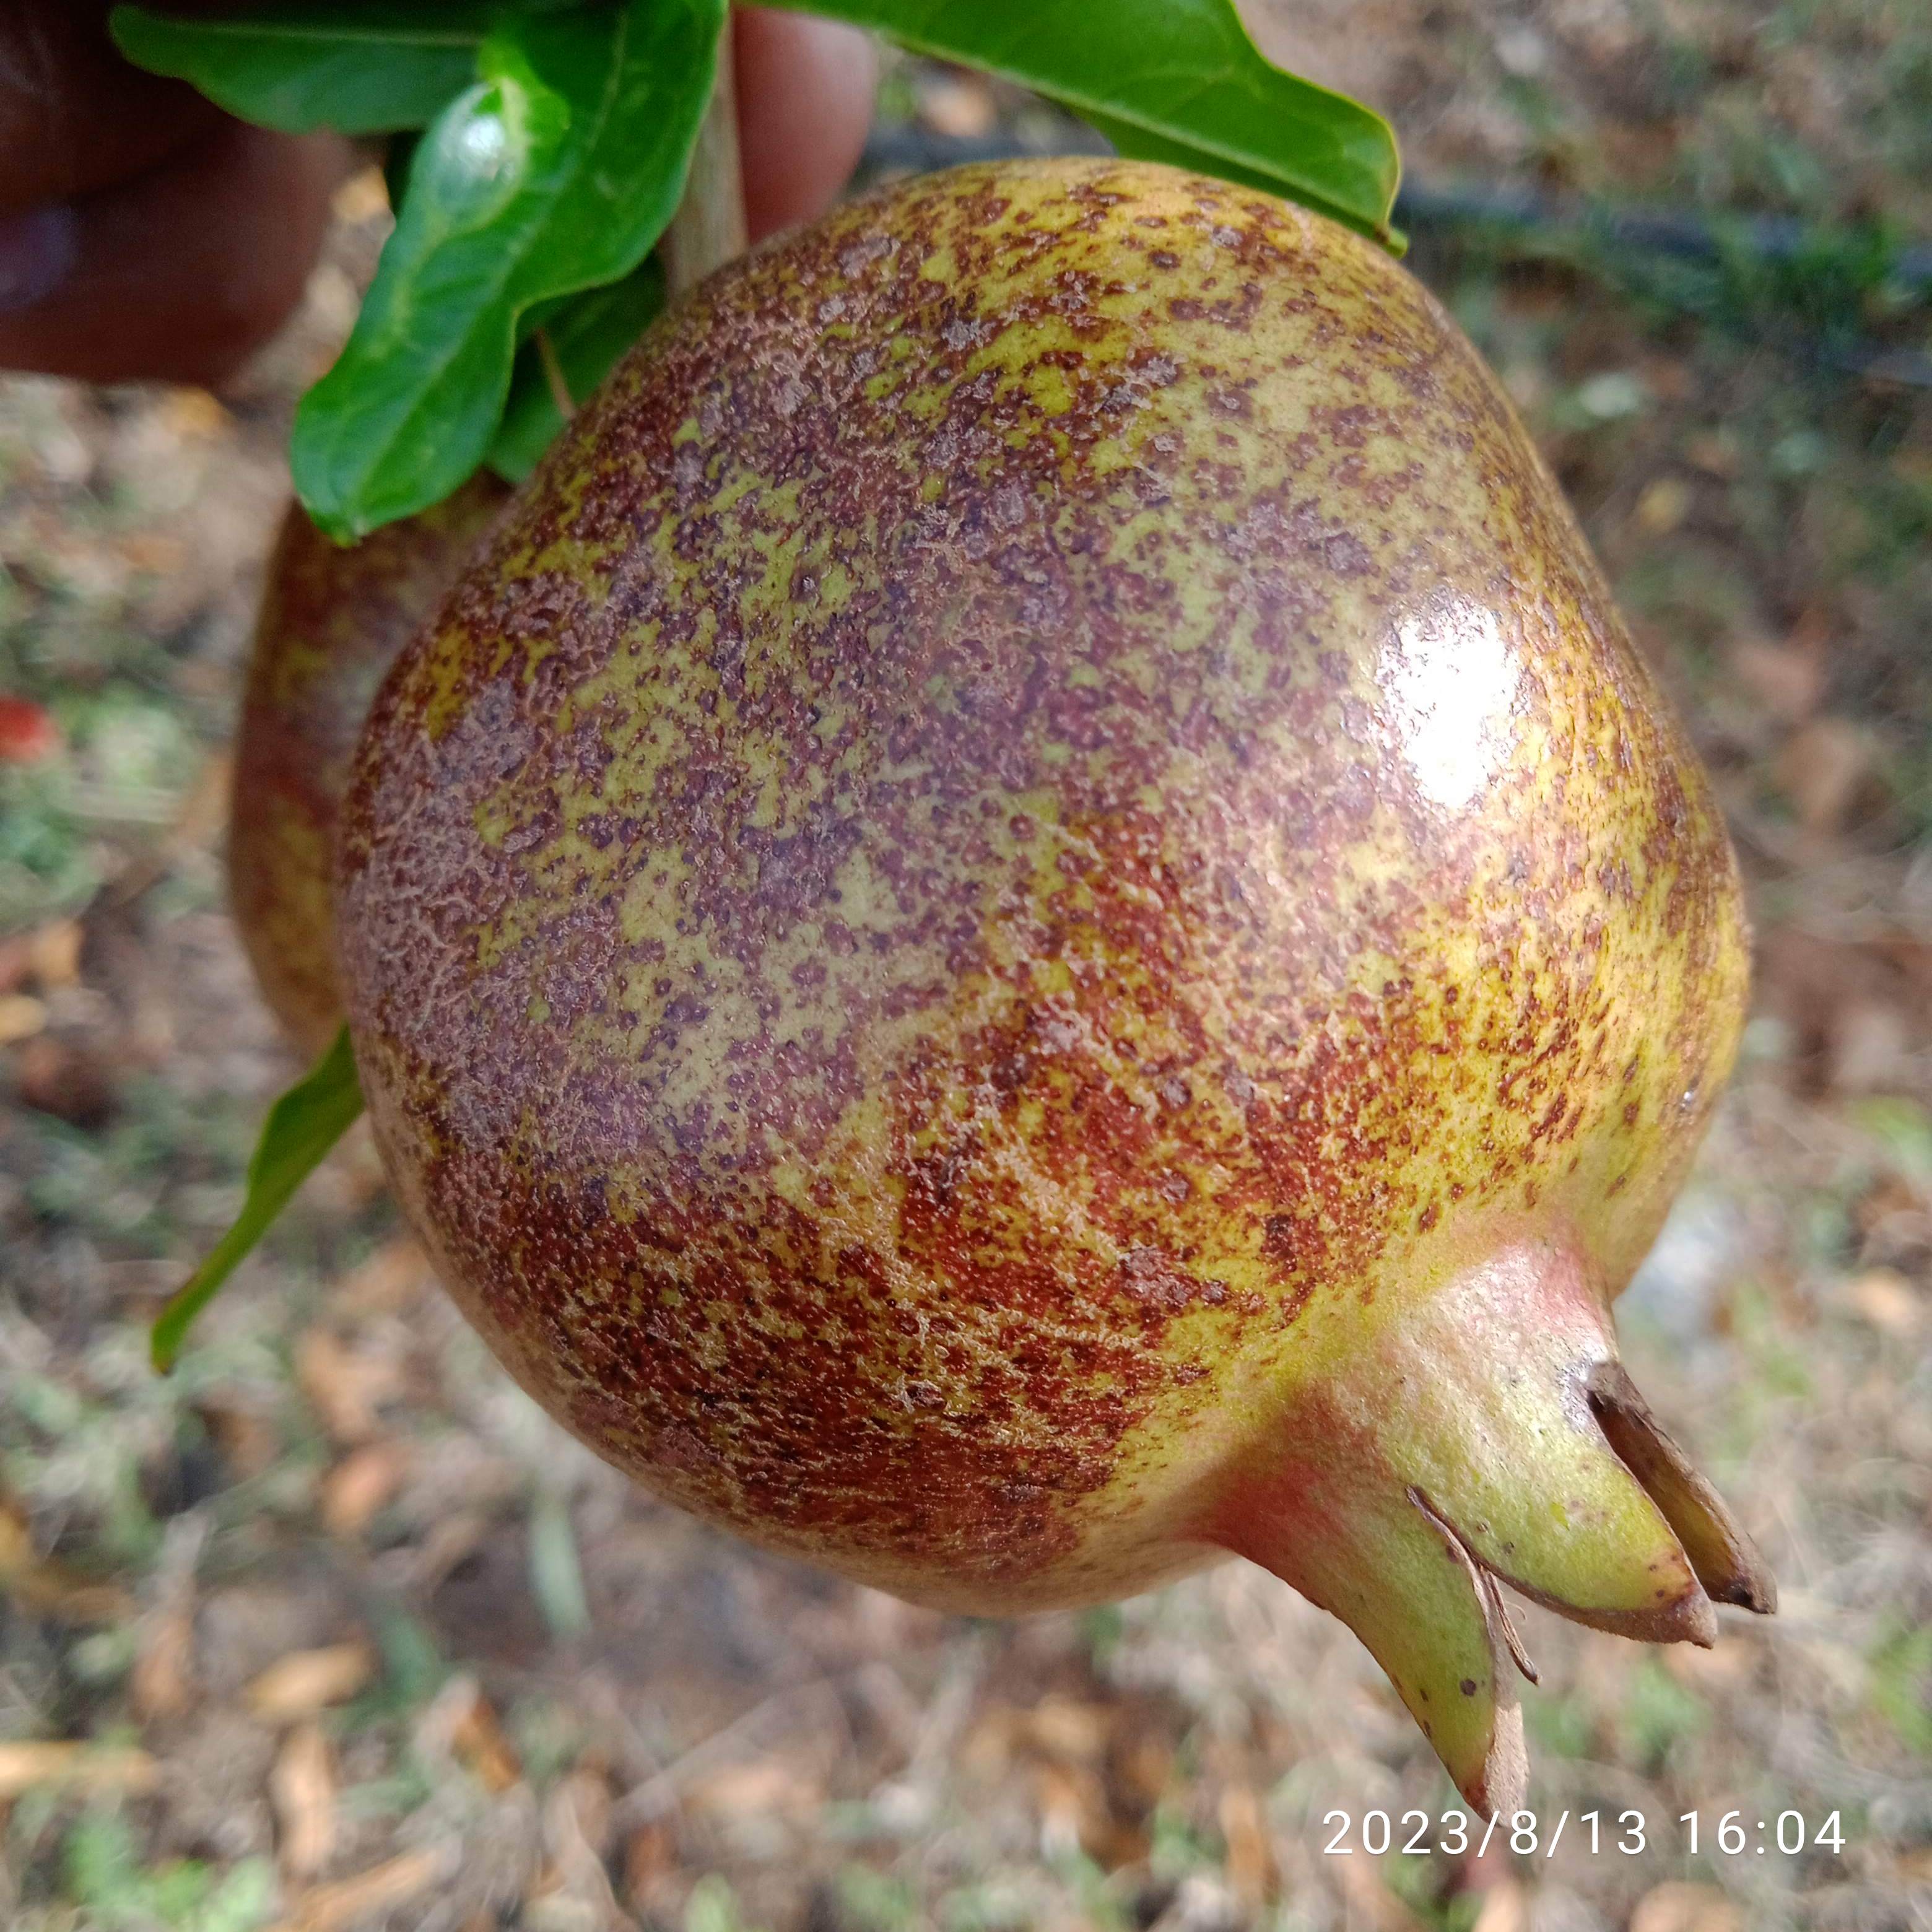
Label: Cercospora